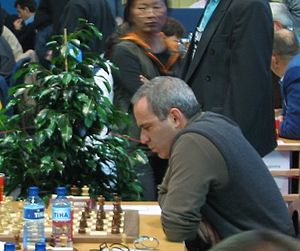
Kandidatturnering / To verdensmestre på én gang
Den tidligere verdensmester Garri Kasparov etablerede sit eget kvalifikationssystem til den "klassiske" VM-titel
Kandidatturneringer bliver brugt til at finde en udfordrer til verdensmesteren i skak. Verdensskakforbundet FIDE indførte efter 2. verdenskrig en VM-cyklus, hvor der blev afholdt zoneturneringer, som kvalificerede til interzoneturneringer, som igen kvalificerede til en kandidatturnering, hvor vinderen fik lov til at udfordre verdensmesteren.